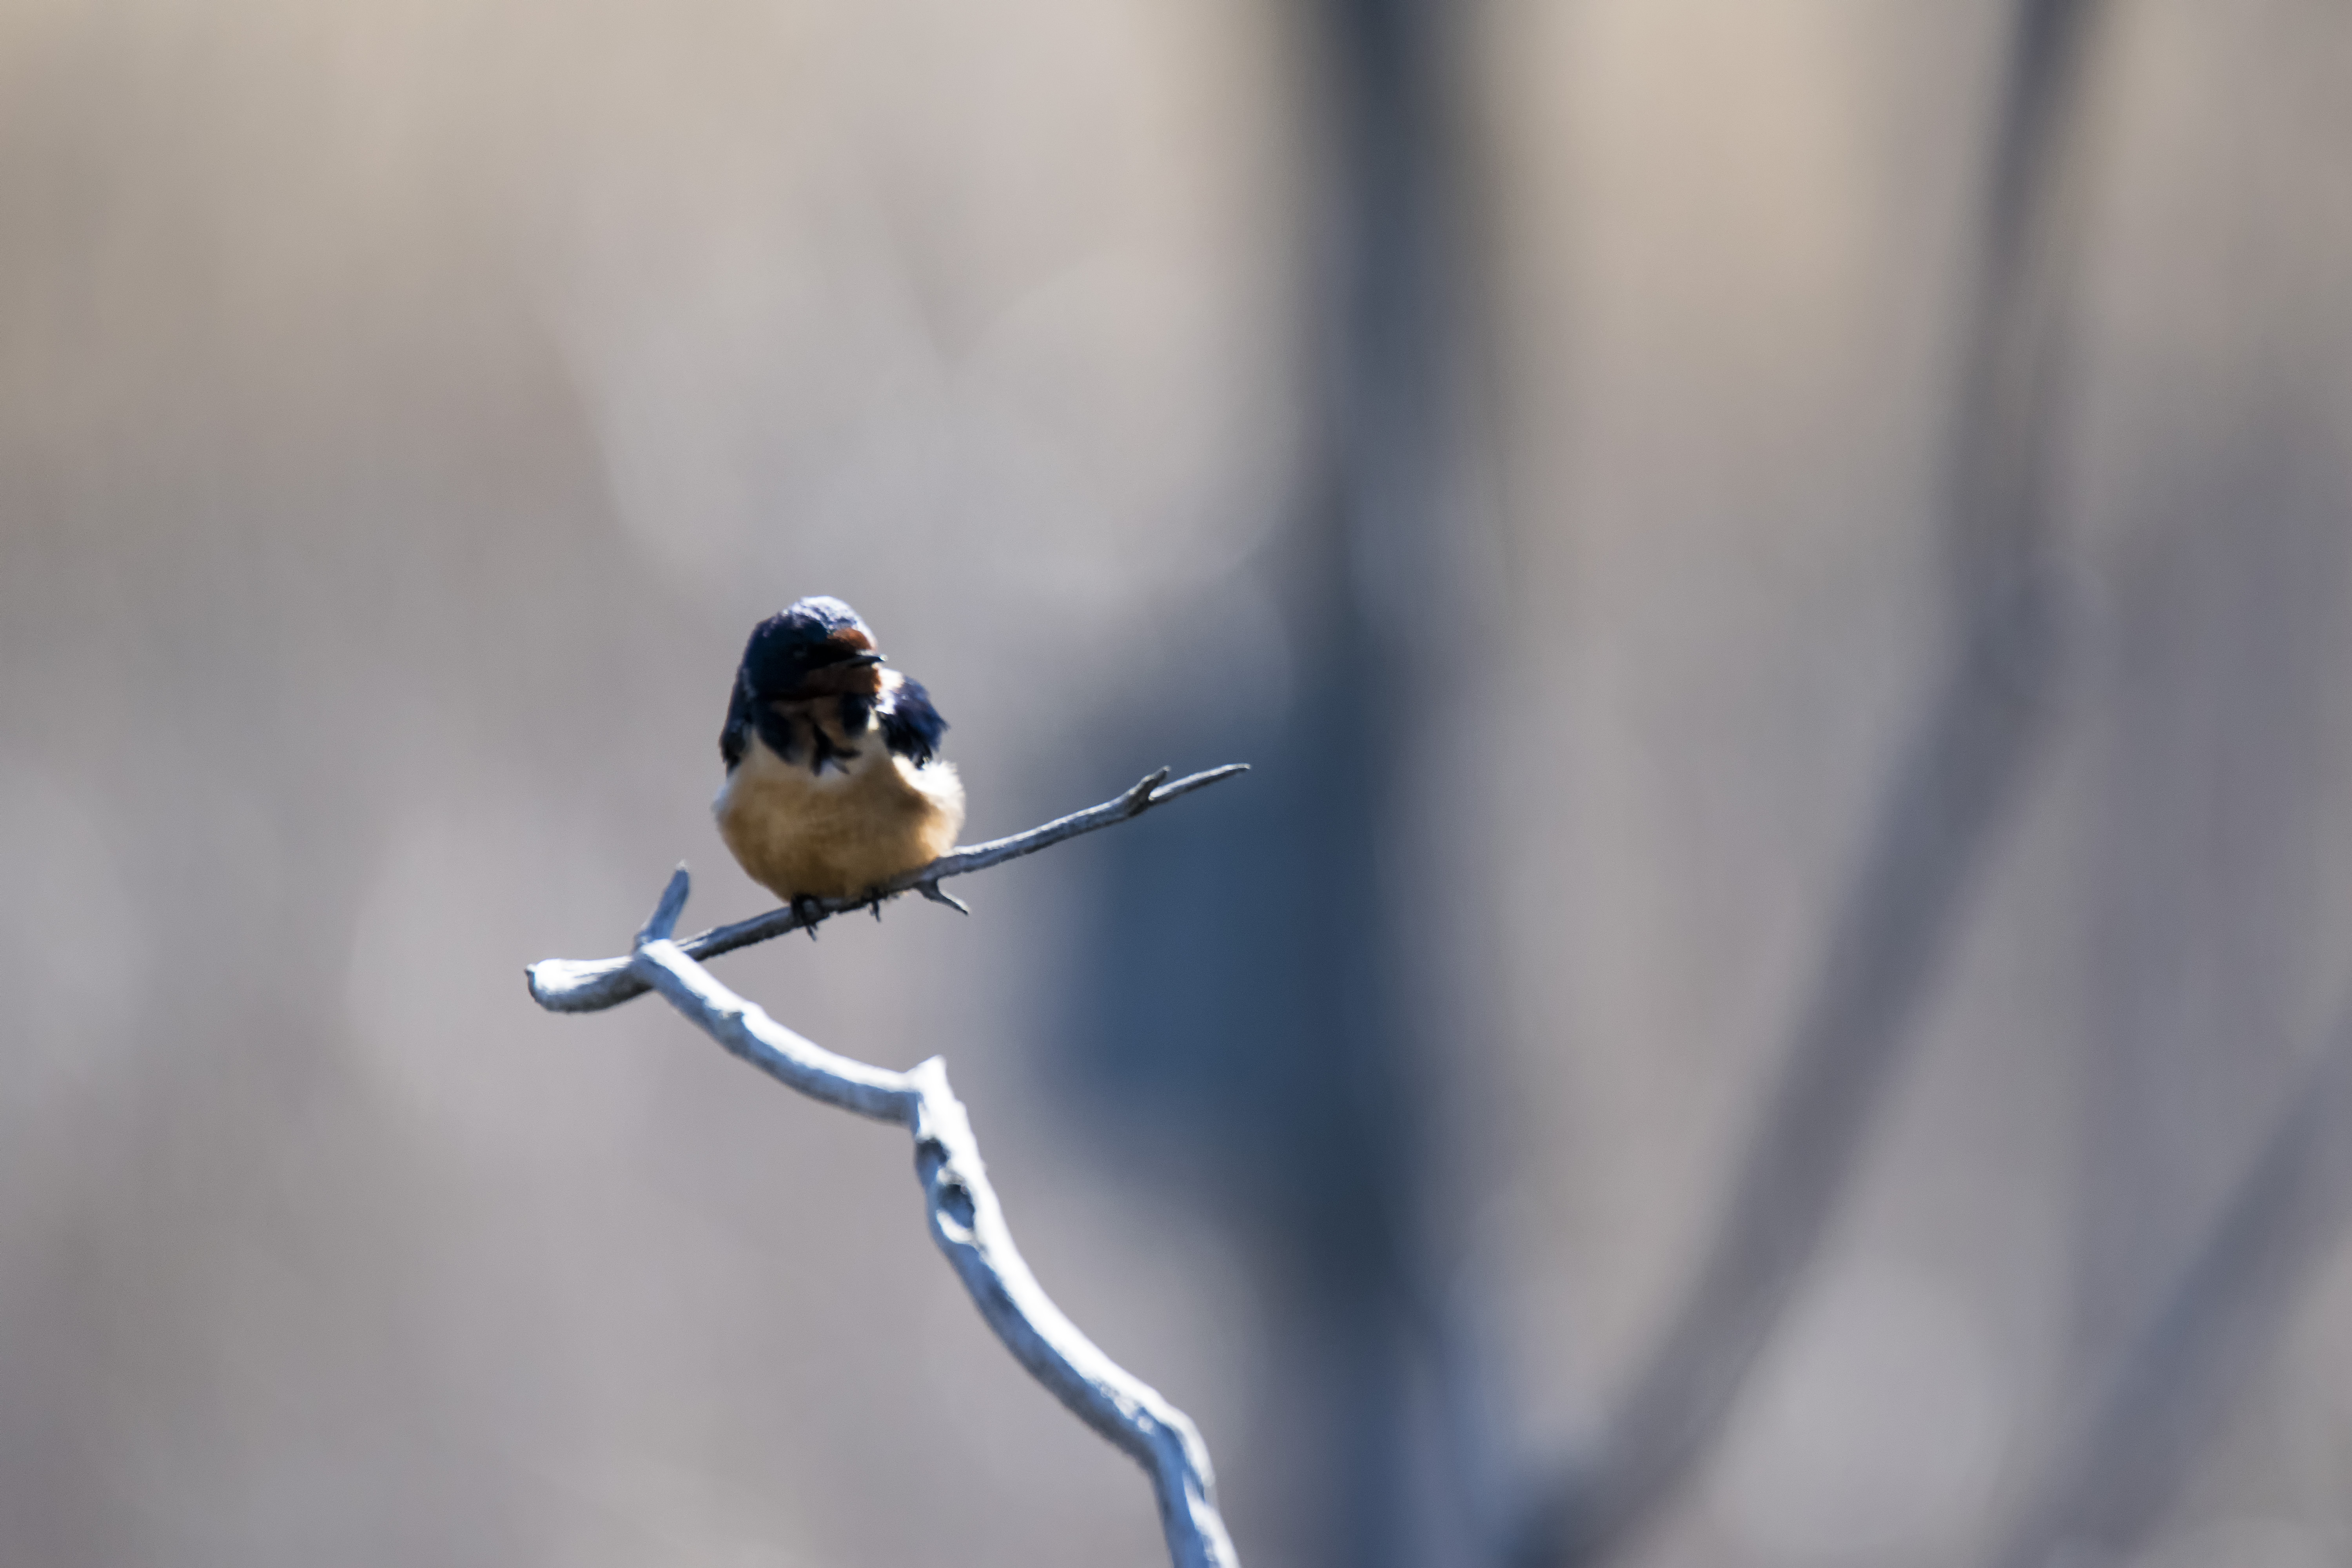
nature, branch, bird, flower, barn, beak, blue, fauna, close up, canada, quebec, sherbrooke, oiseau, hirondelle, swallow, rustique, macro photography, old world flycatcher, perching bird